Greco-Turkish War (1919–1922)

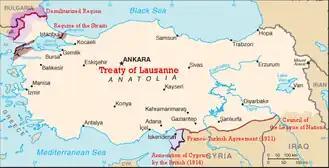
Map of Turkey with its western borders as specified by the Treaty of Lausanne

The Turks launched a counter-attack on 26 August, what has come to be known to the Turks as the "Great Offensive" ("Büyük Taarruz"). The major Greek defense positions were overrun on 26 August, and Afyon fell next day. On 30 August, the Greek army was defeated decisively at the Battle of Dumlupınar, with many of its soldiers captured or killed and a large part of its equipment lost. This date is celebrated as Victory Day, a national holiday in Turkey and salvage day of Kütahya. During the battle, the Greek generals Nikolaos Trikoupis and Kimon Digenis were captured by the Turkish forces. General Trikoupis learned only after his capture that he had been recently appointed Commander-in-Chief in General Hatzianestis' place. According to the Greek Army General Staff, major generals Nikolaos Trikoupis and Kimon Digenis surrendered on 30 August 1922 by the village of Karaja Hissar due to lack of ammunition, food and supplies. On 1 September, Mustafa Kemal issued his famous order to the Turkish army: "Armies, your first goal is the Mediterranean, Forward!" After the defeat of the Greek army in Dumlupınar, Greek soldiers pursued a "scorched earth" policy while retreating.